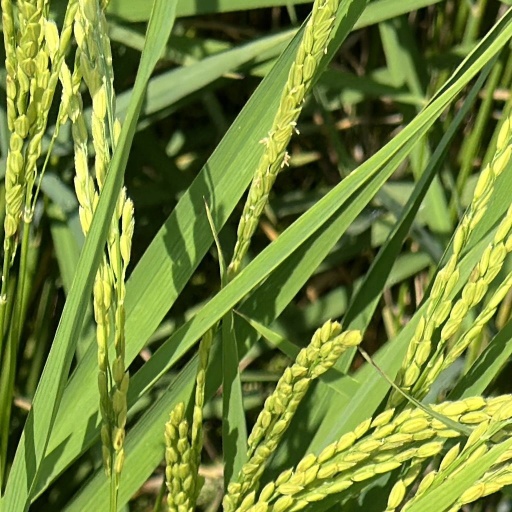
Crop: rice